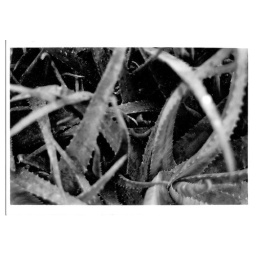
The plant in my house